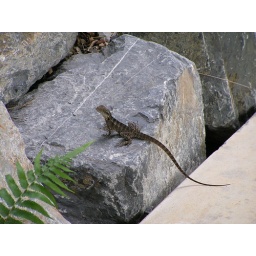
A little water dragon on the rocks near my house